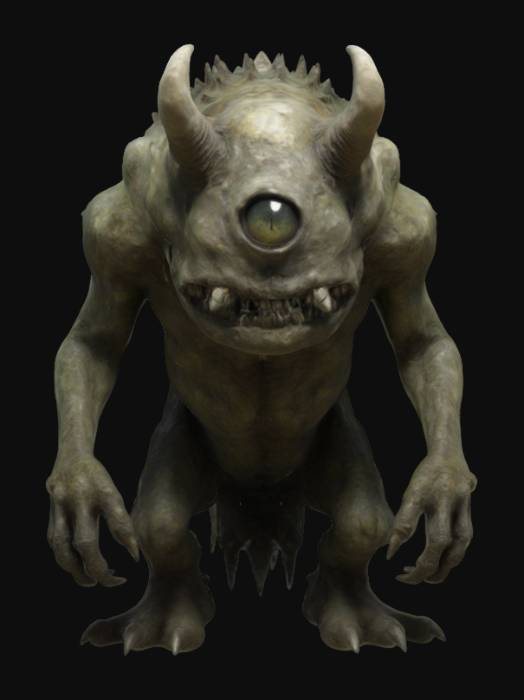
미적 점수 (1~10점): 8